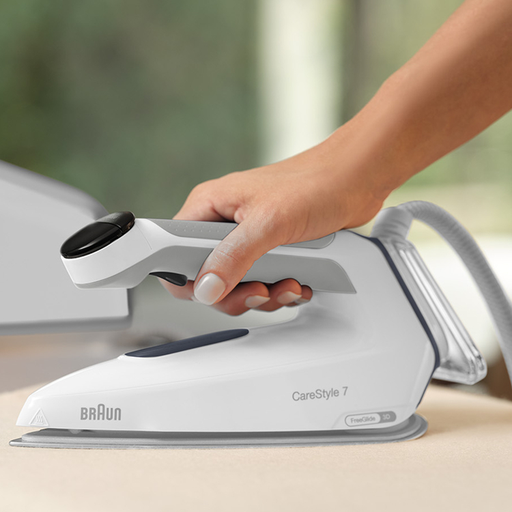
קטגוריה: מתנות בתוספת תשלום
תיאור: מגהץ קיטור מבית BRAUN
דגם: IS7262GY
תשלום נוסף: 490 ₪
מידע נוסף: מתנה בתוספת תשלום